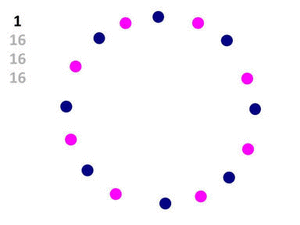
Les pas du cercle circassien sur 4 fois 16 temps.
Le cercle circassien est une danse traditionnelle originaire d'Écosse, apparue à la fin du XIXᵉ siècle. On le danse aujourd'hui dans les bals folk sur un air de jig, mais aussi très fréquemment dans les festoù-noz de Bretagne. On ignore l'origine du nom et pourquoi il fait référence à la Circassie. En effet, bien qu'il existe des danses en cercle circassiennes comme le Wudj Khouraï, la filiation avec celles-ci est incertaine.